History of Suresnes

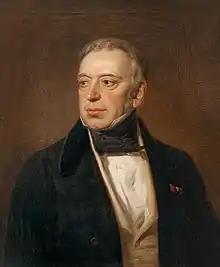
The banker Salomon de Rothschild, whose Suresnes castle was destroyed during the revolution of 1848.

On January 22, 1222, the church received a portion of Saint Leufroy's ashes, the relics leading to the building being named after the saint. A fire at the end of the 16th century damaged the relics, and the shrine (which had been modified several times) was finally sold during the French Revolution to a woodcutter for use as a rabbit cage. Discarded, the relics were picked up by a devotee who later gave them to the parish priest of Suresnes, although no further mention was made of them thereafter. Although a small bone was preserved by ecclesiastics, its authenticity is doubtful. After the church's demolition in 1906, its successor changed its name to "Église du Cœur-Immaculé-de-Marie de Suresnes", although St. Leufroy remains theoretically the patron saint of Suresnes, and a small chapel erected in 1947 on rue du Chemin-Vert is dedicated to him.